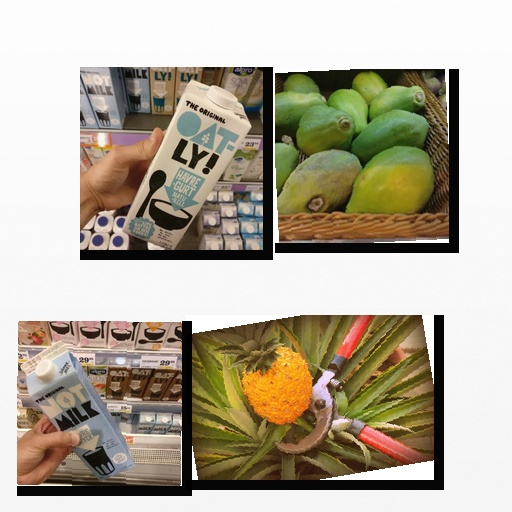
Food items: papaya, pineapple, oat_yogurt, oat_milk